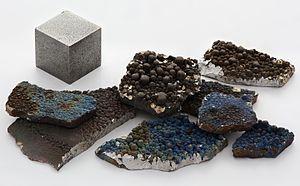
Fragments de manganèse pur (99,99